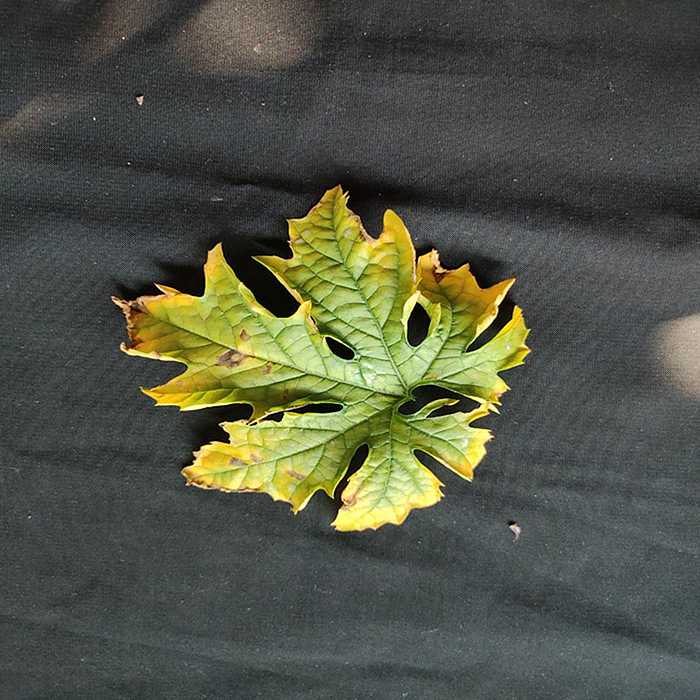
Plant: Bitter Gourd
Label: Fusarium wilt